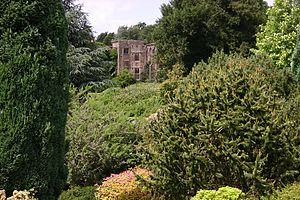
Nymans est un jardin anglais à l'est du village de Handcross et dans la paroisse civile de Slaugham dans le West Sussex, en Angleterre. Le jardin a été aménagé à partir de la fin du XIXᵉ siècle par trois générations de la famille Messel, rendu célèbre par Leonard Messel et devenu propriété du National Trust en 1953.